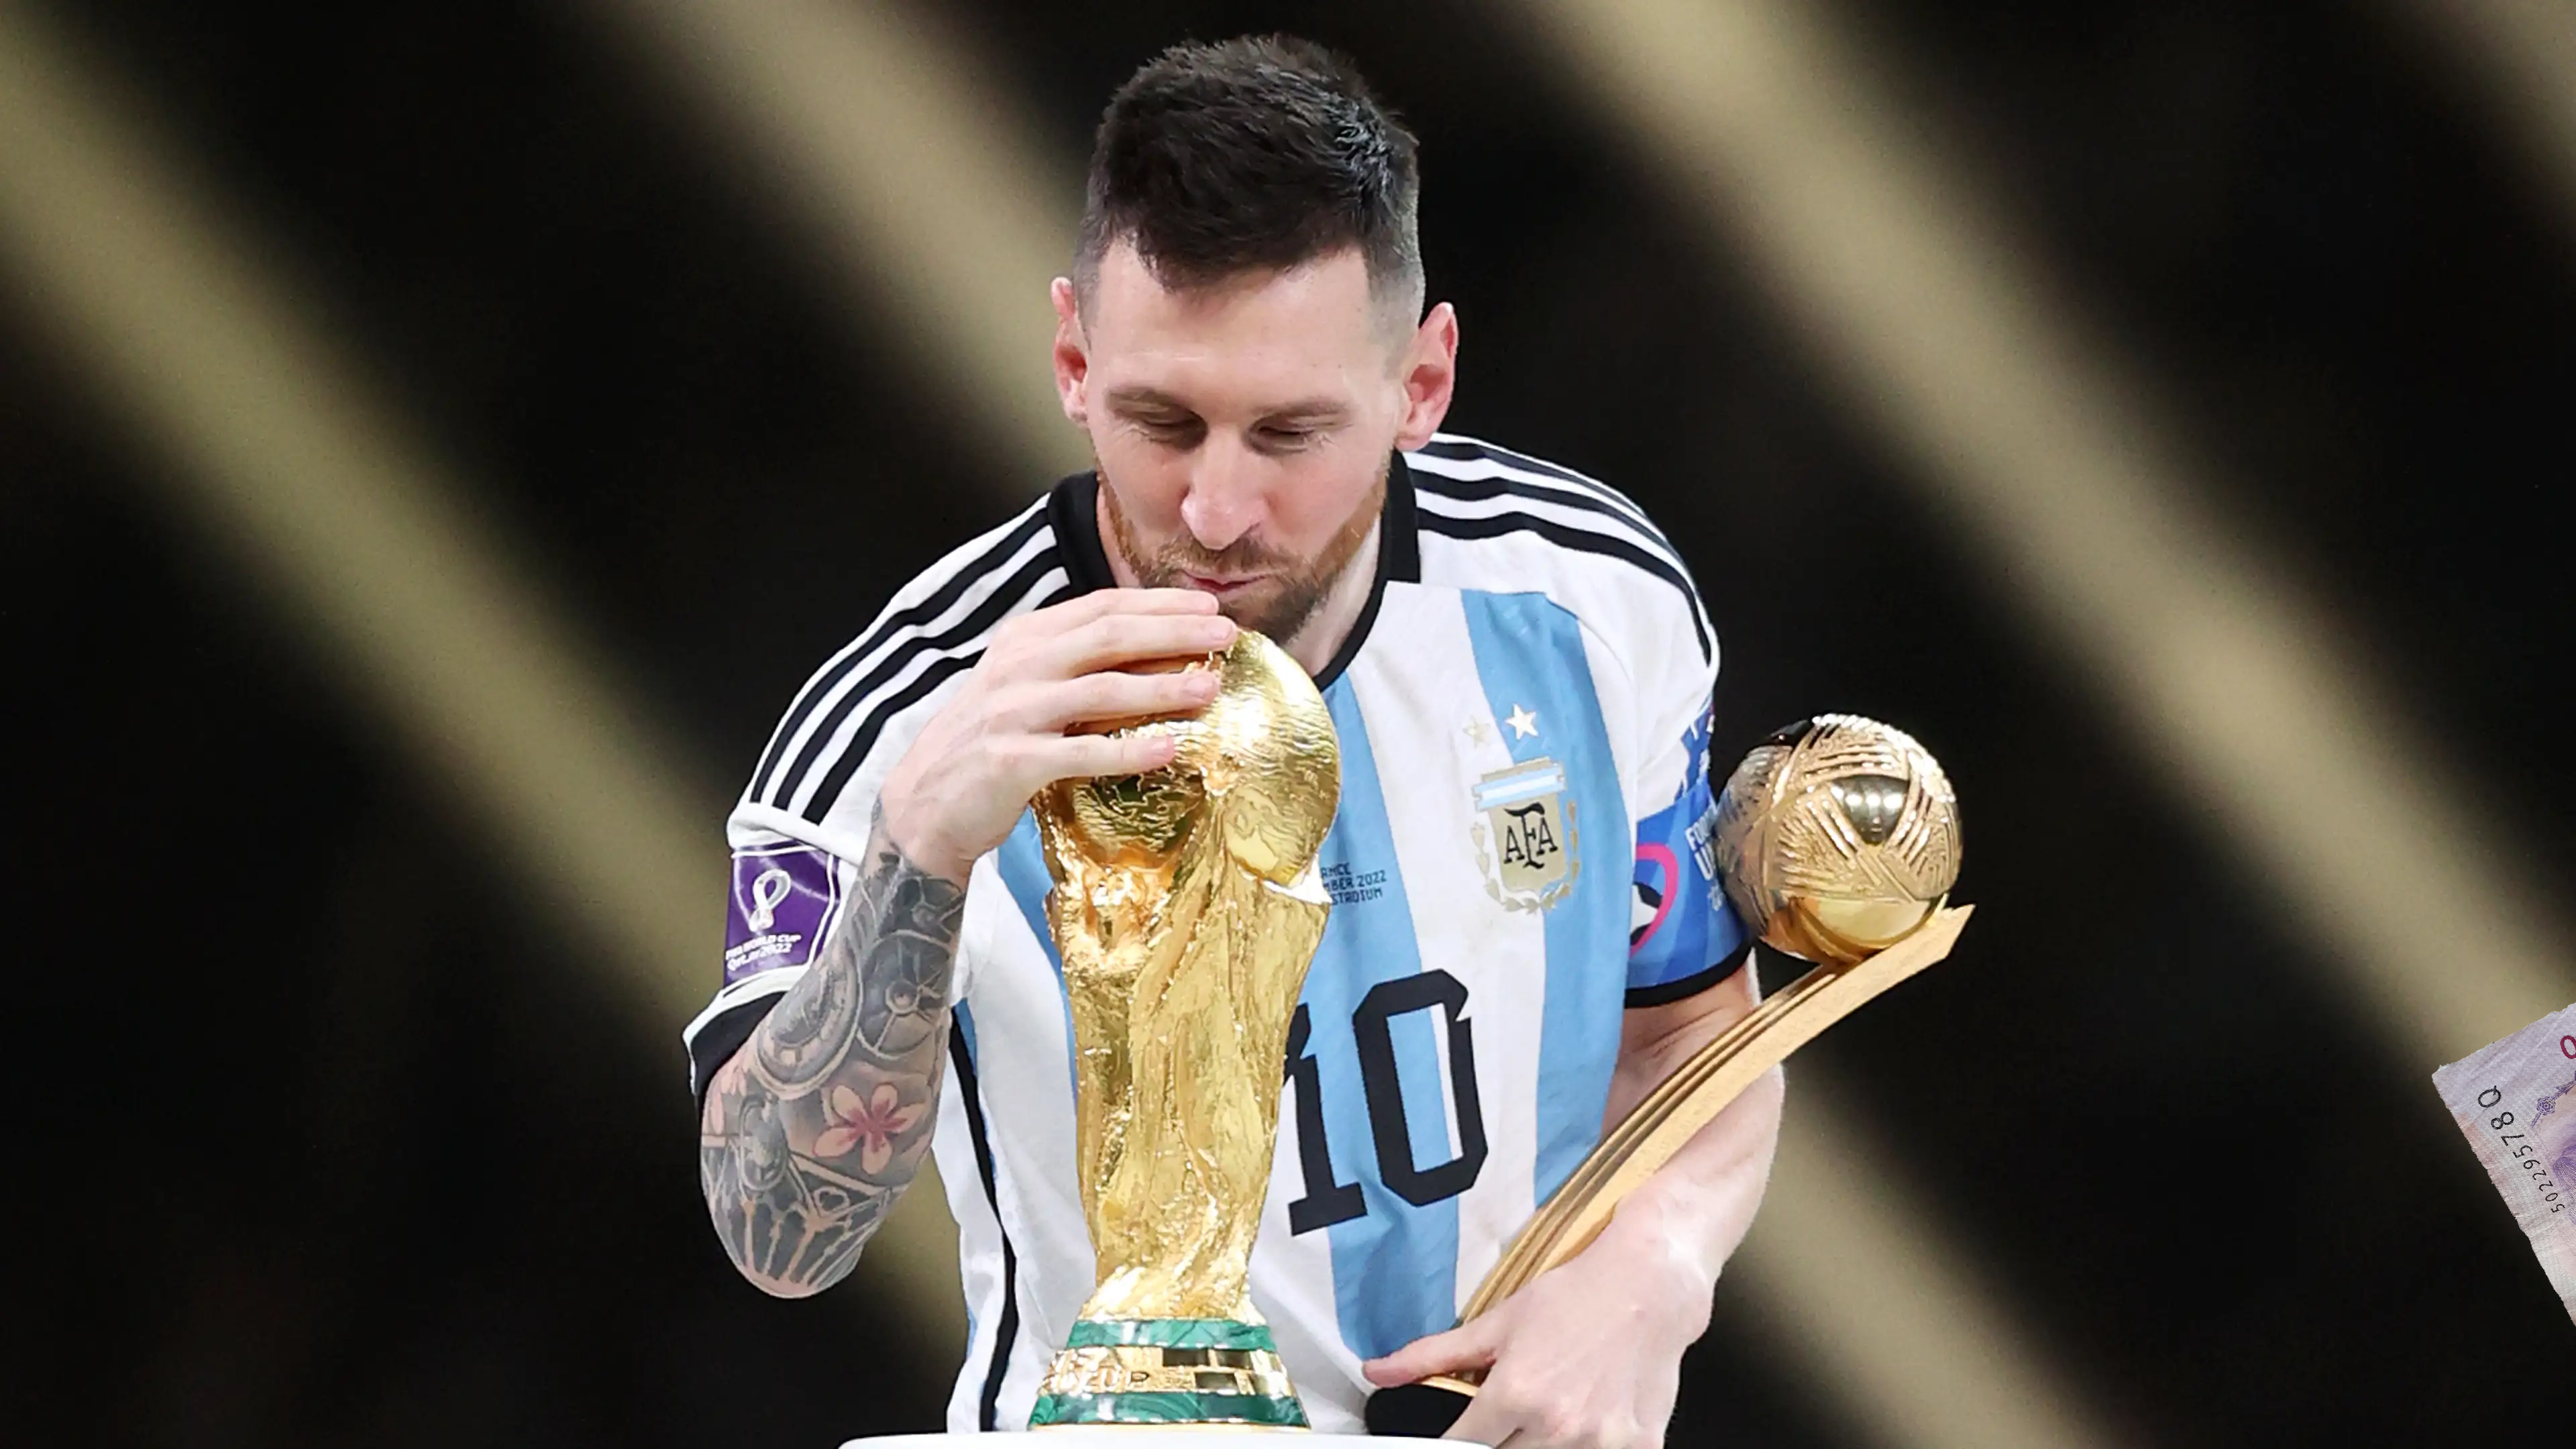
Denominación: 100